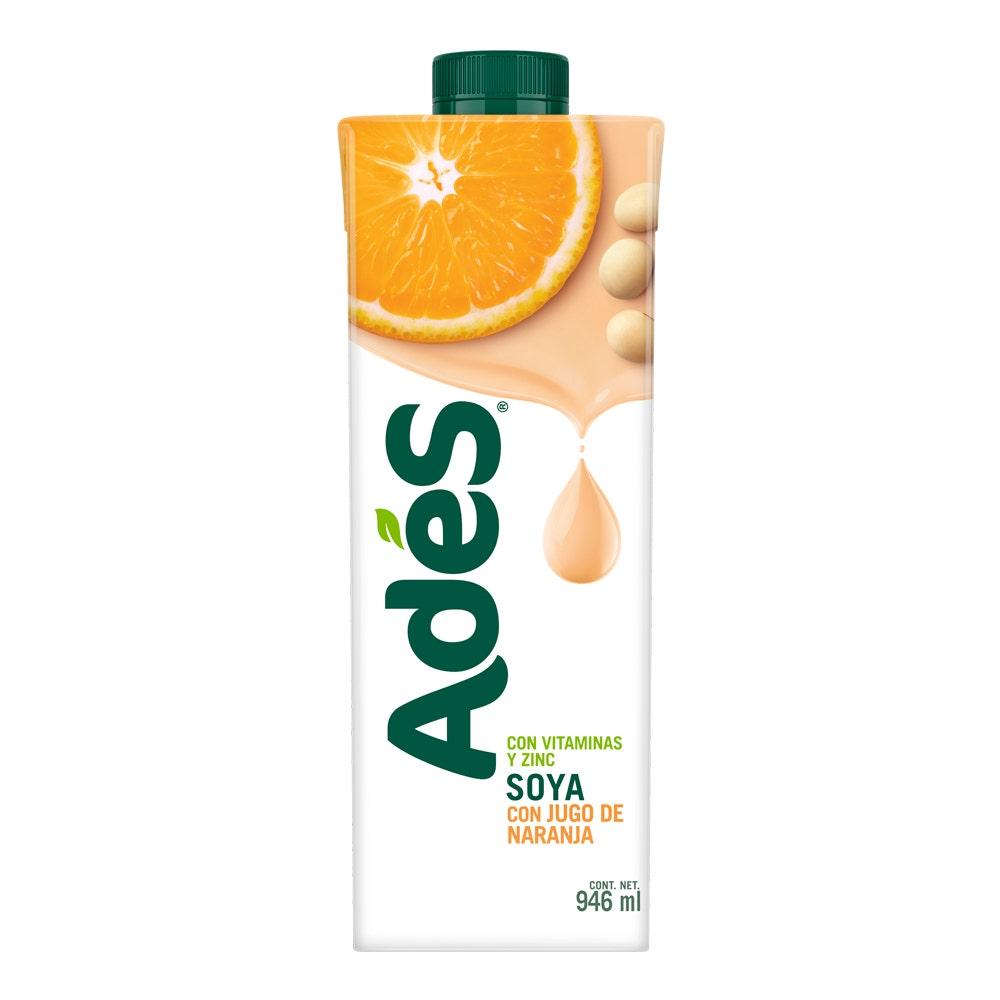
A soy-based Ades with orange juice in a 946-milliliters cardboard carton